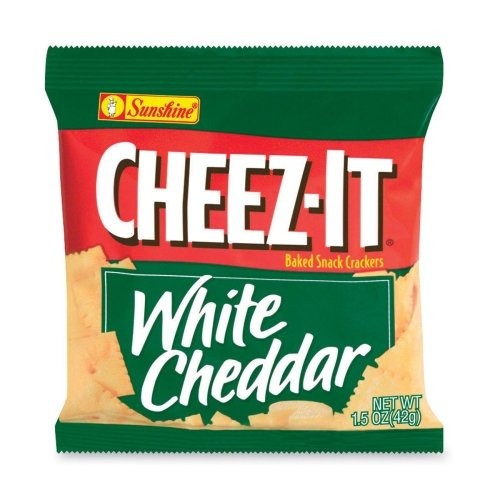
Item Name: Sunshine Cheez-It White Cheddar Cracker - 1 Serving Bag - 1.50 oz - 8 / Box
Value: 1.5
Unit: Fl Oz

Price: 17.05